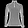
Label: Pullover